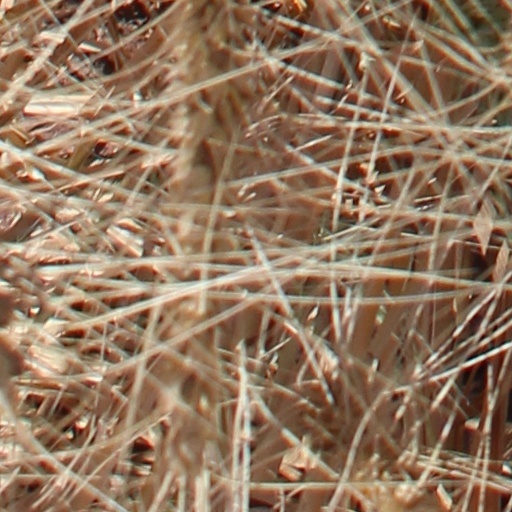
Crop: wheat